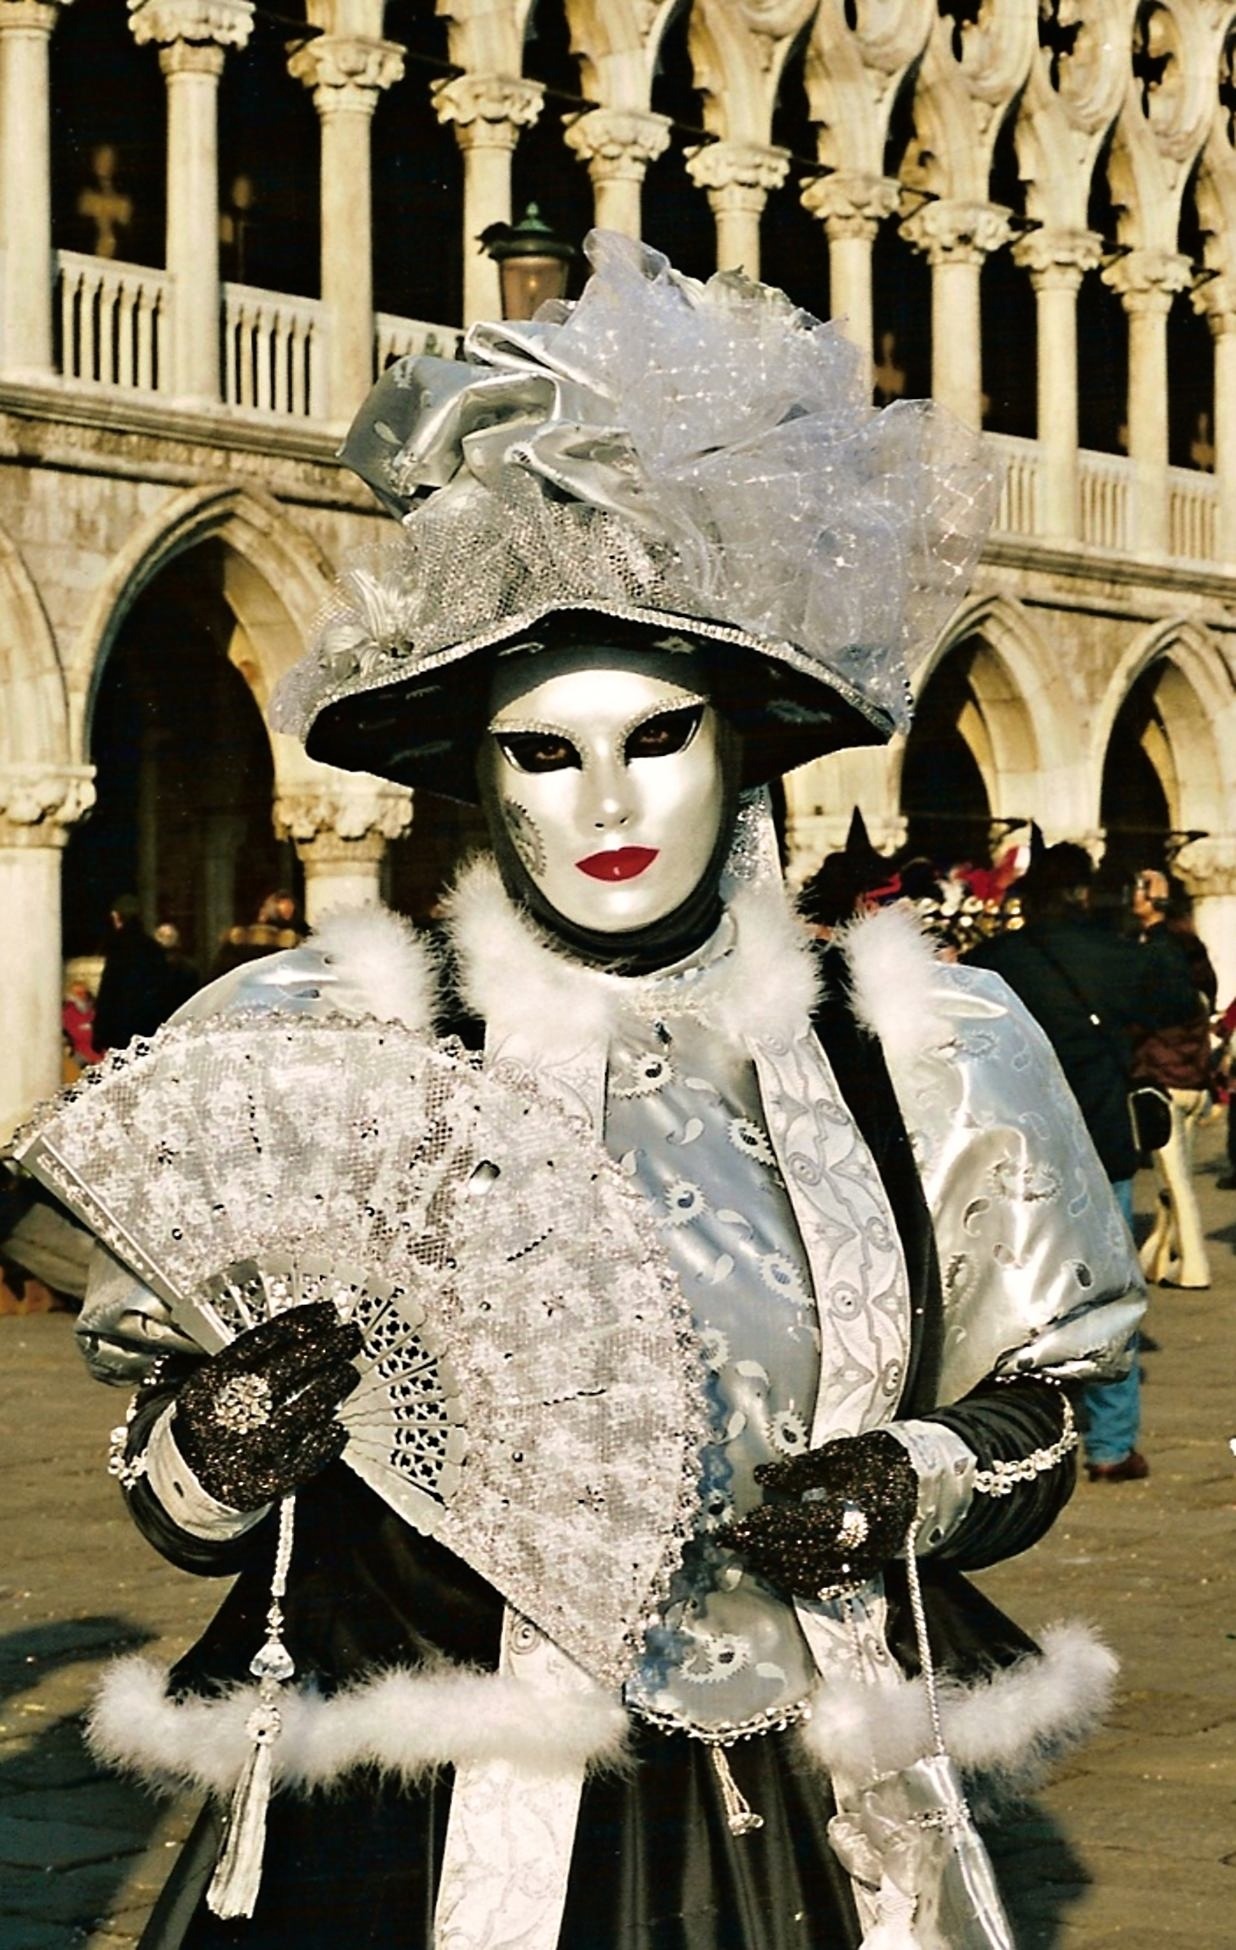
carnival, italy, venice, clothing, festival, mask, figure, move, decorated, tradition, costume, masque, ritual